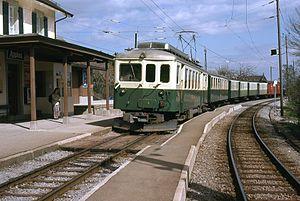
La gare de Apples est une gare ferroviaire située sur le territoire de la commune vaudoise de Apples, en Suisse.
Les automotrices BDe 4/4 nᵒ 1 à 5 sont des automotrices électriques de la compagnie du Chemin de fer Bière-Apples-Morges.